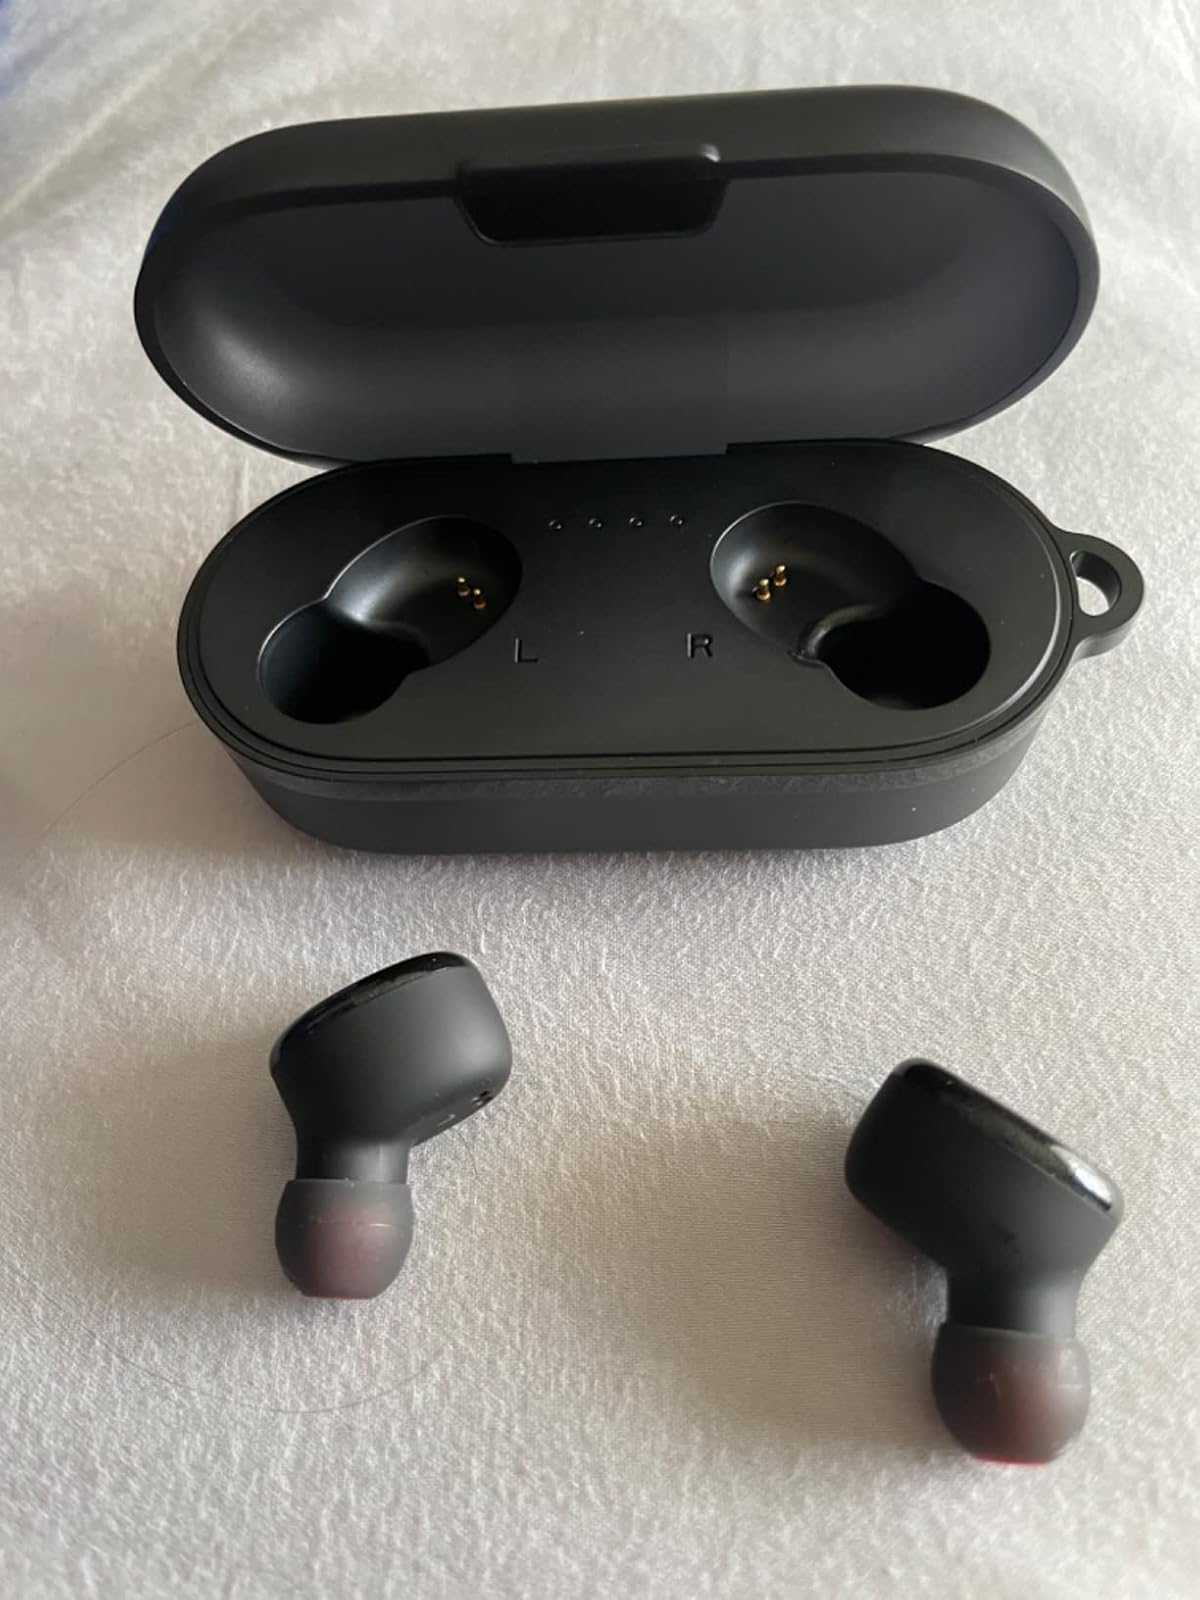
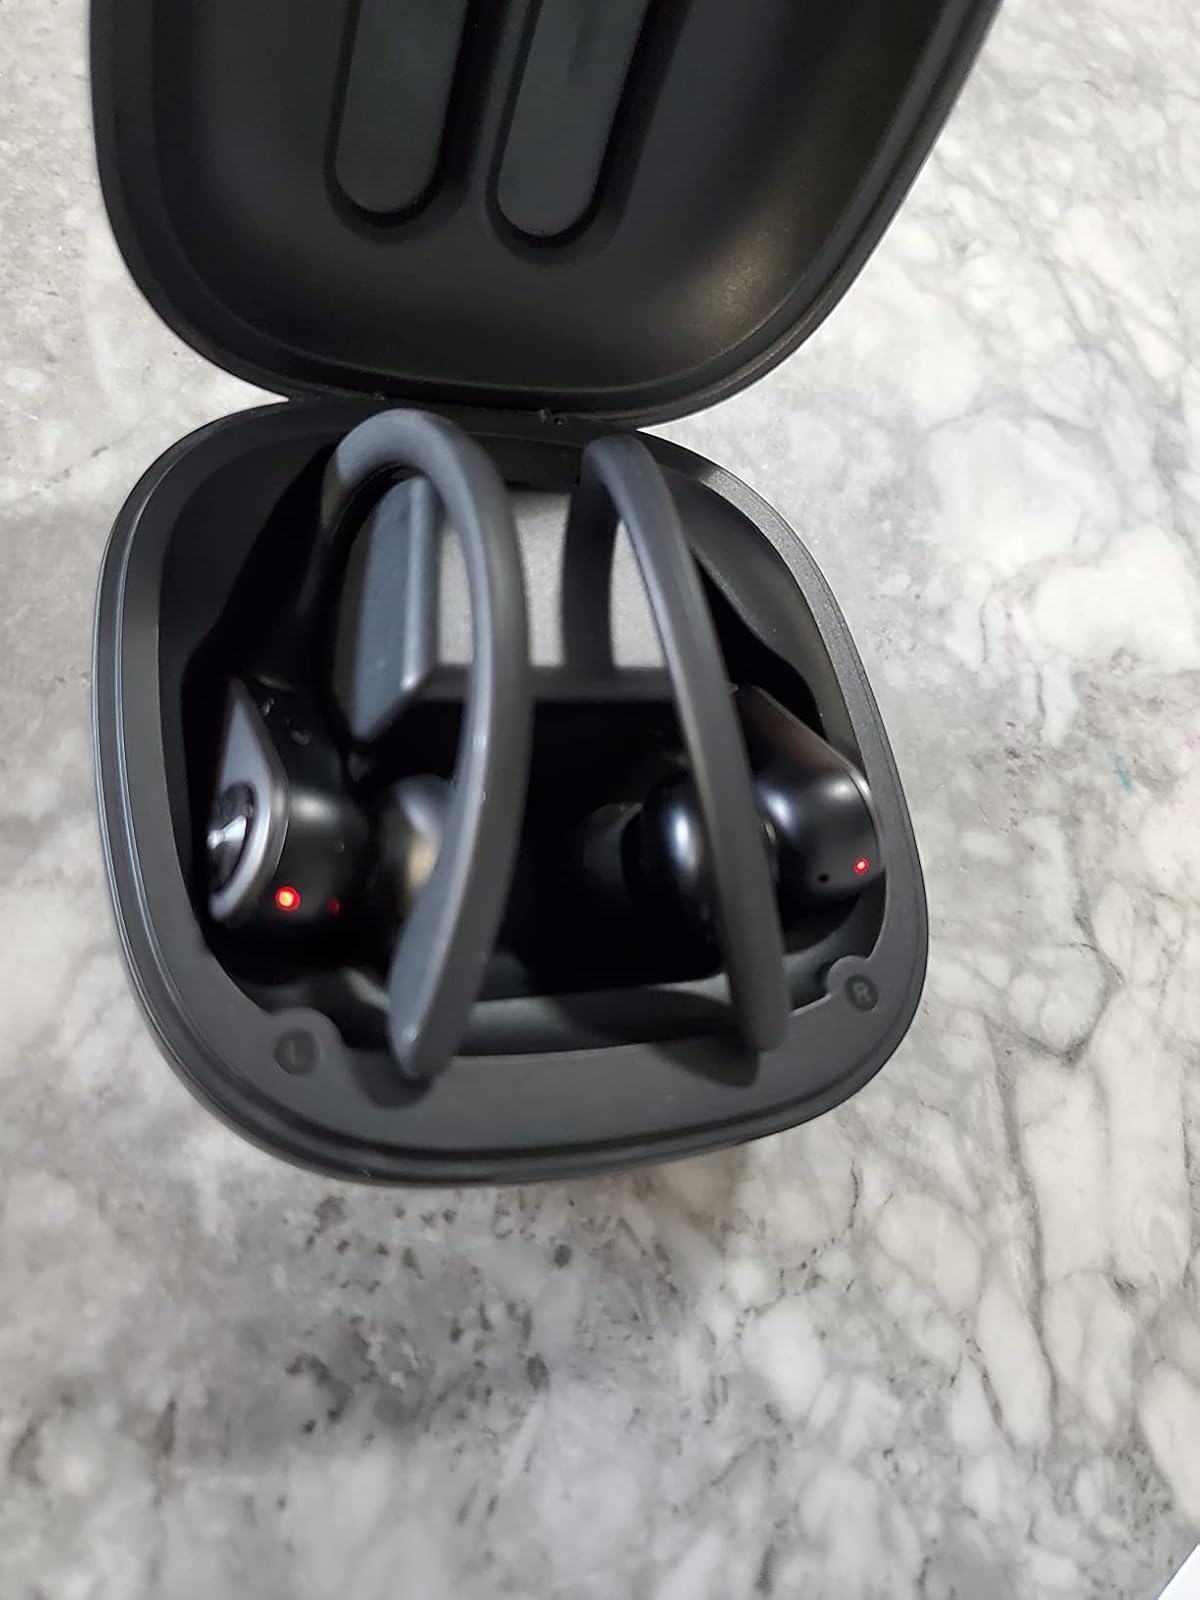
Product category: earbuds
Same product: no